Stephen Warren House

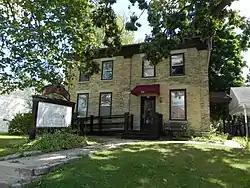
Stephen Warren House

The Stephen Warren House is a historic house located in Hartland, Wisconsin.